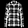
Label: Shirt